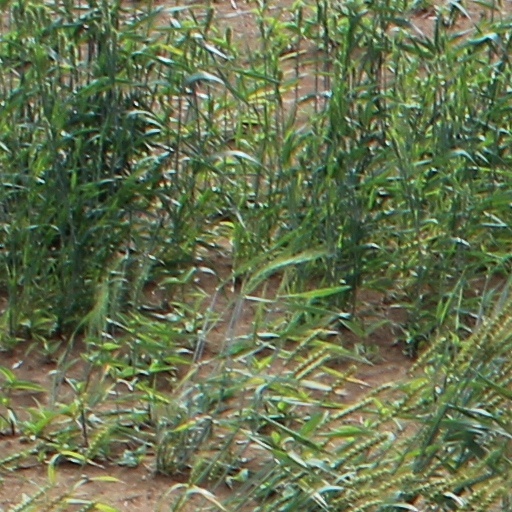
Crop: wheat